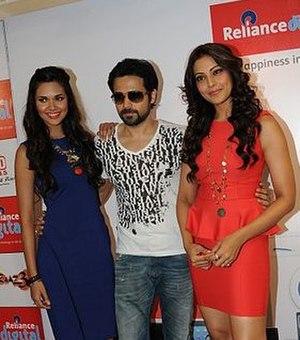
Raaz 3 est un film d'horreur indien réalisé par Vikram Bhatt sorti le 7 septembre 2012. Les rôles principaux sont tenus par Bipasha Basu et Emraan Hashmi.